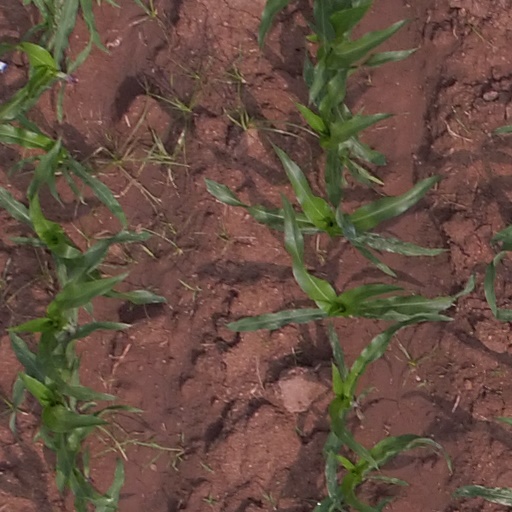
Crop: maize; corn